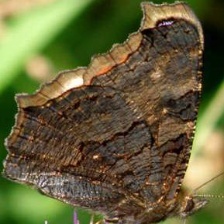
Species: PEACOCK
Butterfly family (ImageNet category): admiral